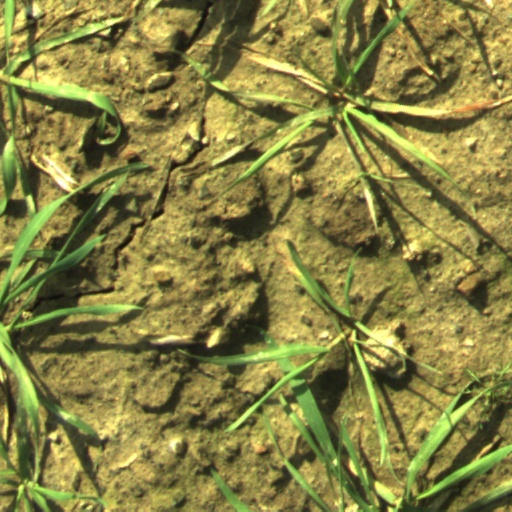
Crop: wheat